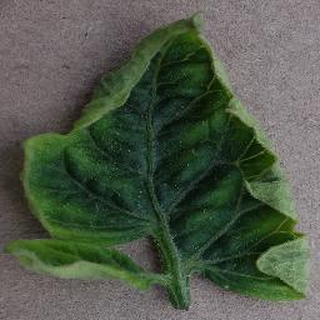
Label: tomato_yellow_leaf_curl_virus